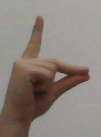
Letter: ta